Sweet potato

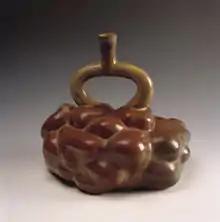
Sweet potato, Moche culture, 300 CE, Larco Museum Collection

In Japan, both sweet potatoes (called ) and true purple yams (called or ) are grown. Boiling, roasting and steaming are the most common cooking methods. Also, the use in vegetable tempura is common. is a baked and caramel-syruped sweet potato dessert. As it is sweet and starchy, it is used in "imo-kinton" and some other traditional sweets, such as "ofukuimo". What is commonly called "sweet potato" in Japan is a cake made by baking mashed sweet potatoes.